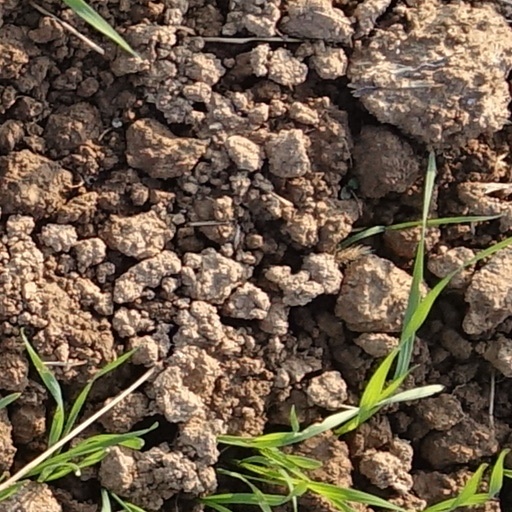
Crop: wheat